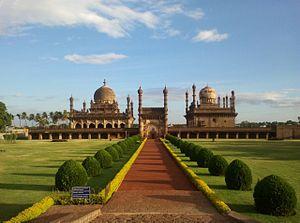
Le district de Bajipur est un des 30 districts de l'État du Karnataka dans le Sud de l'Inde.